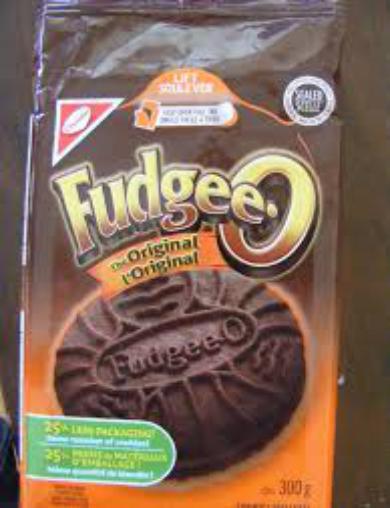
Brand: Fudgee-O
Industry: Food